Masjid Al-Abdul Razak

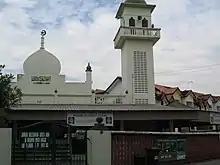
Fig. 1 Picture of mosque building (pre-renovations)

Construction of the mosque started in mid-1964 when Singapore was part of Malaysia. The mosque was completed at the end of 1965, after Singapore's independence from the Malaysian Federation. In March 1966, it was officially opened by Singapore's president Yusof Ishak.